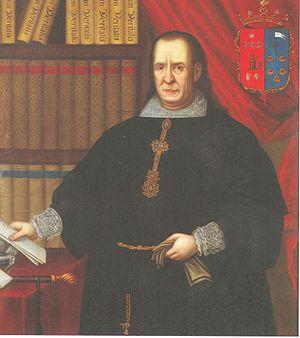
Capitainerie générale du Chili